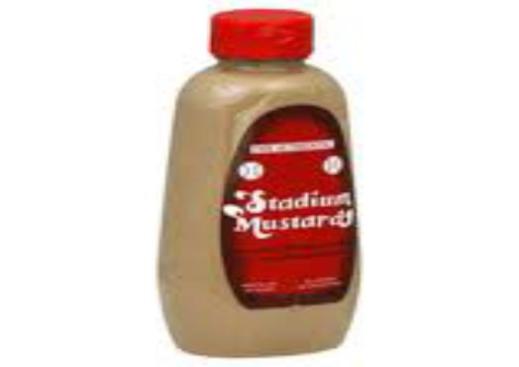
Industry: Food